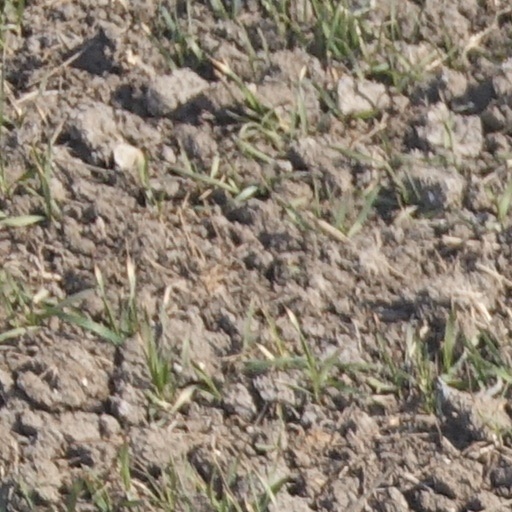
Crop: wheat